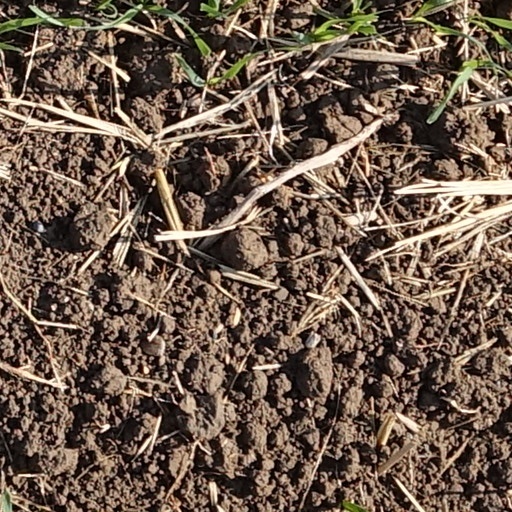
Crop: wheat